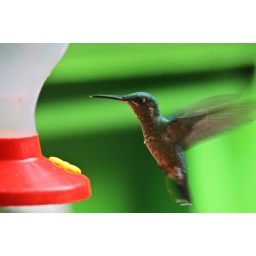
Hummingbirds in cloud forest